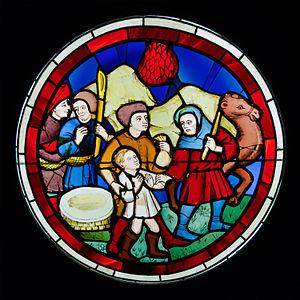
Joseph vendu par ses frères, vitrail provenant de la Sainte-Chapelle. Fin XVe siècle. Diamètre
L’esclavage dans le judaïsme est le statut qui est donné aux esclaves selon les différents textes et la tradition du judaïsme. Une distinction nette est établie entre l’esclave israélite et l’esclave cananéen, soumis à des règlementations différentes.